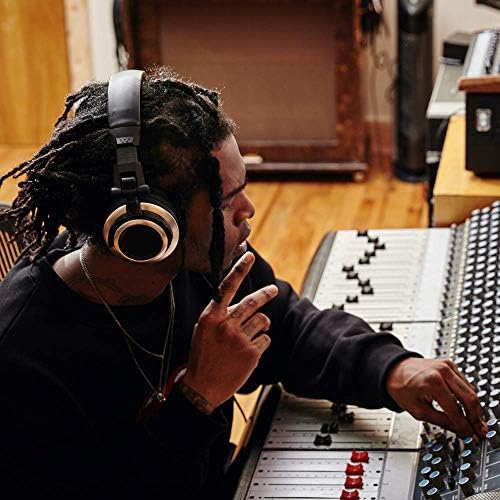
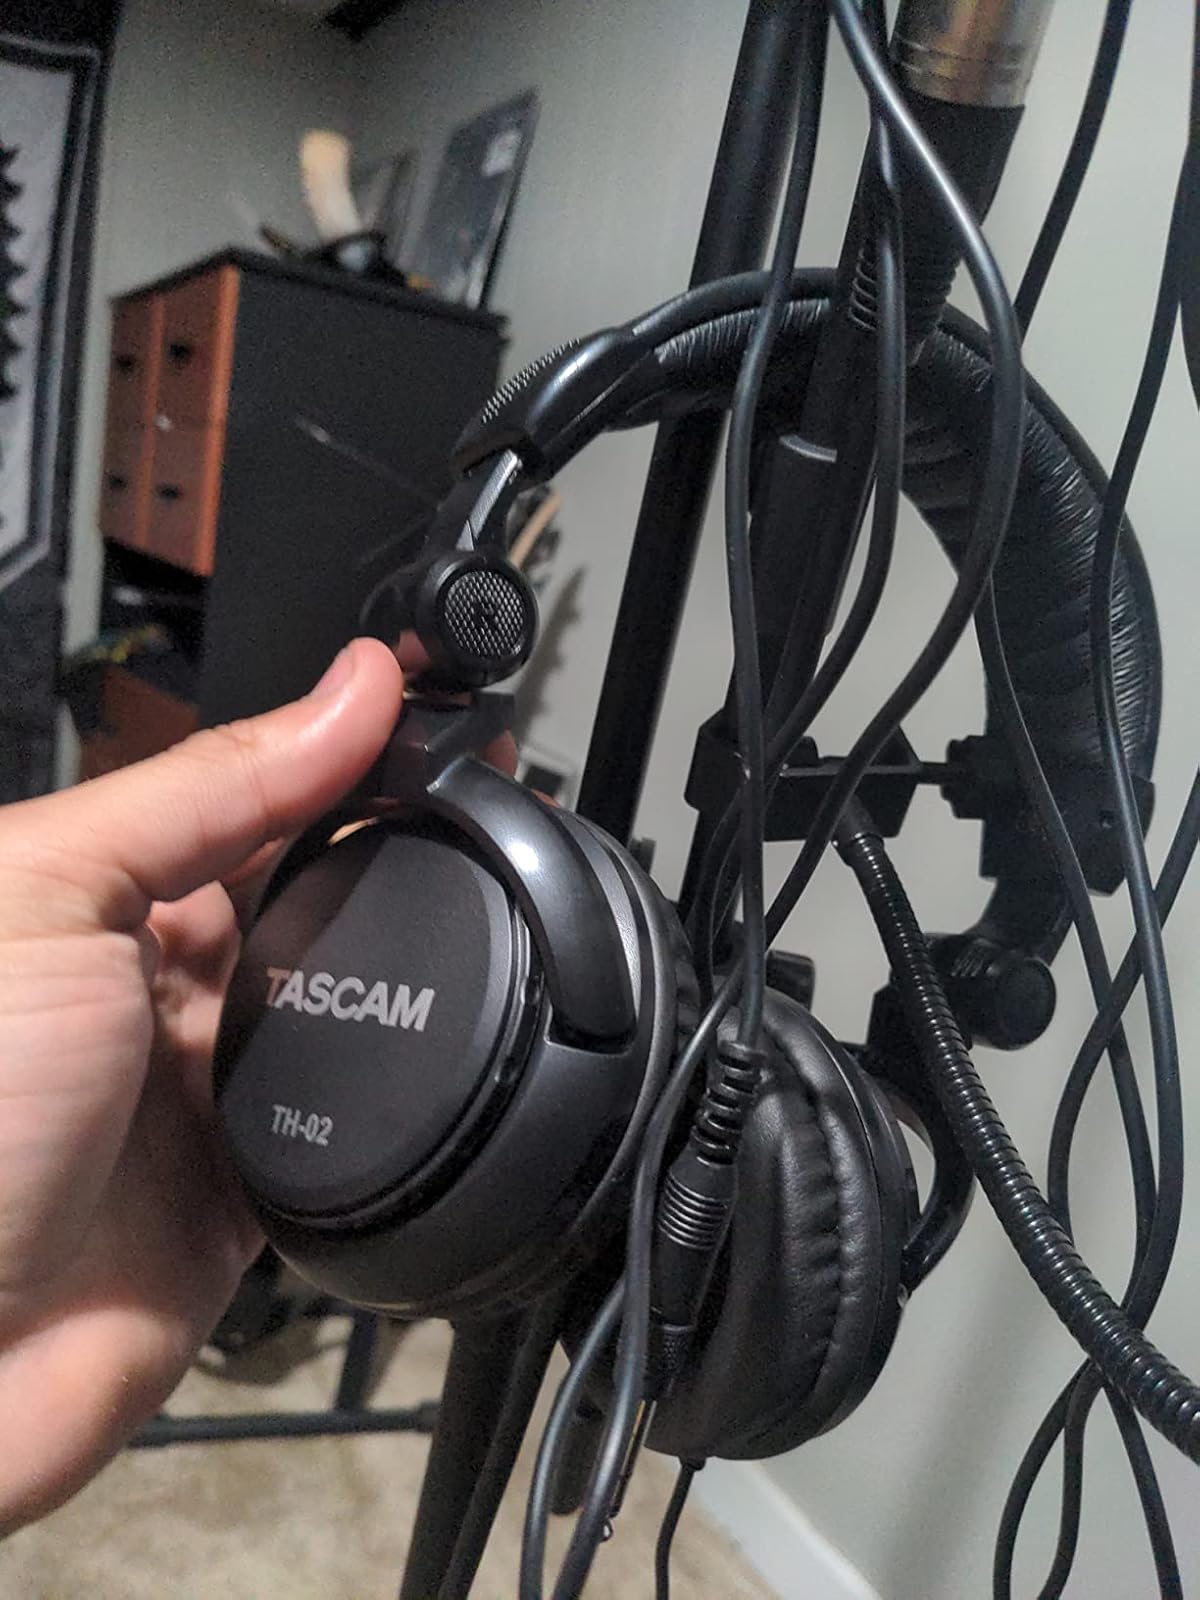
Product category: headphones
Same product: no